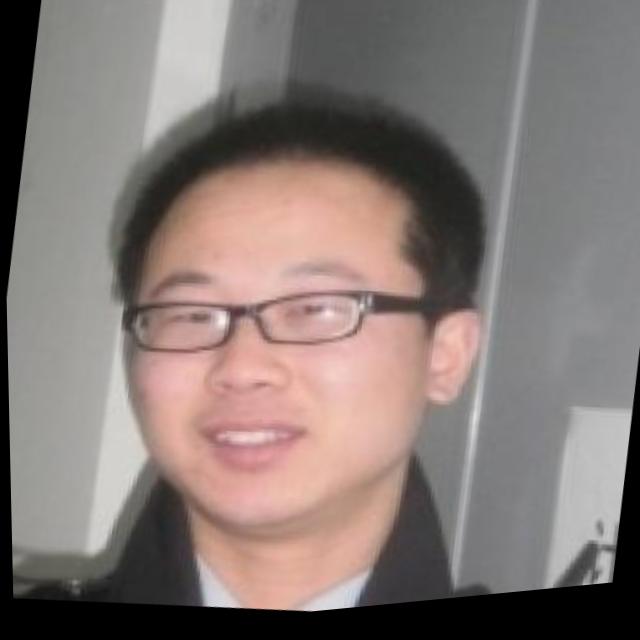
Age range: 21-44